Sex-selective abortion

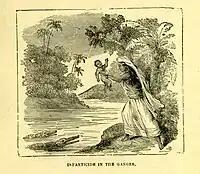
Infanticide committed by throwing an infant into the Ganges river

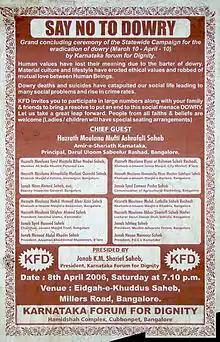
A social awareness campaign in India against dowries

The reason for intensifying sex-selection abortion in China and India can be seen through history and cultural background. Generally, before the information era, male babies were preferred because they provided manual labor and continuation of the family lineage. Labor is still important in developing nations as China and India, but when it comes to family lineage, it is of great importance.